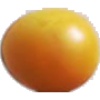
Label: cherry_wax_yellow